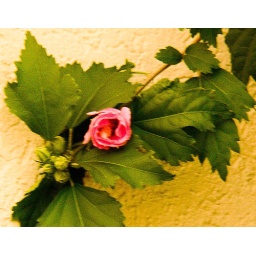
pink blossom by a wall